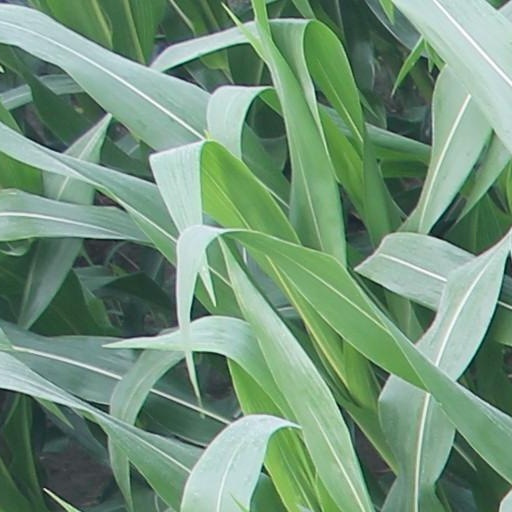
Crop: maize; corn